2010 NBA All-Star Game

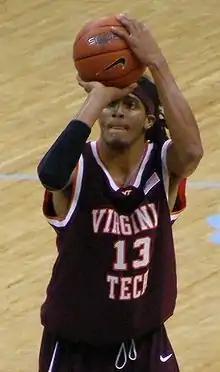
Deron Washington participated in the D-League Slam Dunk Contest.

Dar Tucker won the third annual D-League Slam Dunk Contest, beating Alonzo Gee in the final round. Tucker scored four 50-point dunk, finishing with perfect score in both the first and final round. In his final dunk, Tucker jumped over his teammate Brian Butch, who is seven feet tall.